Salvador Medialdea

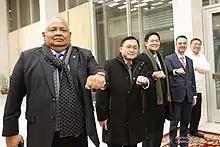
Medialdea (left) at the Vnukovo Base Airport in Moscow in 2019

Medialdea began his legal career as a senior associate at ACCRA Law Offices. He then worked as a partner at Pecabar Law Offices, the law firm of Senators Juan Ponce Enrile and Rene Cayetano, before becoming a managing partner at Medialdea Ata Bello Guevarra Suarez Law Firm (MABGS).